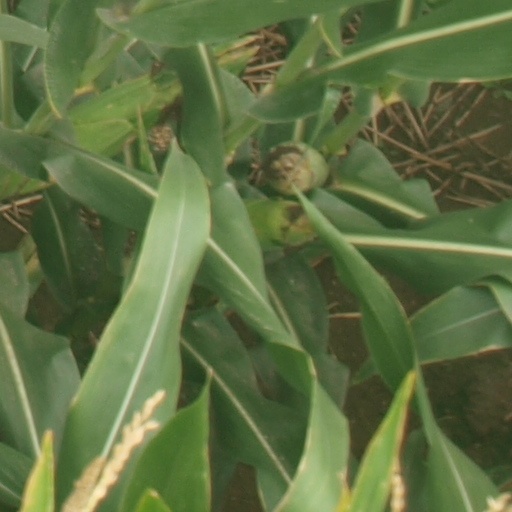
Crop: maize; corn